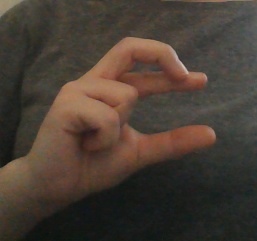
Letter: thal